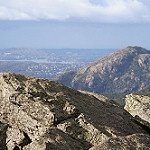
Label: mountain